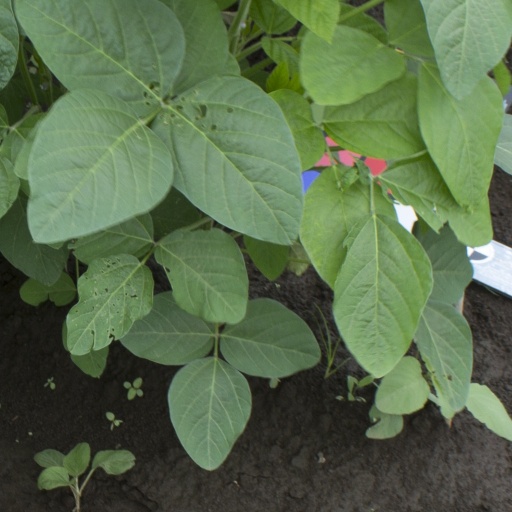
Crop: soybean